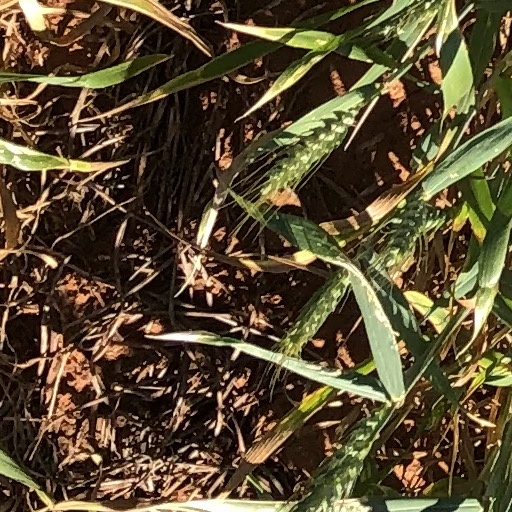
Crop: wheat